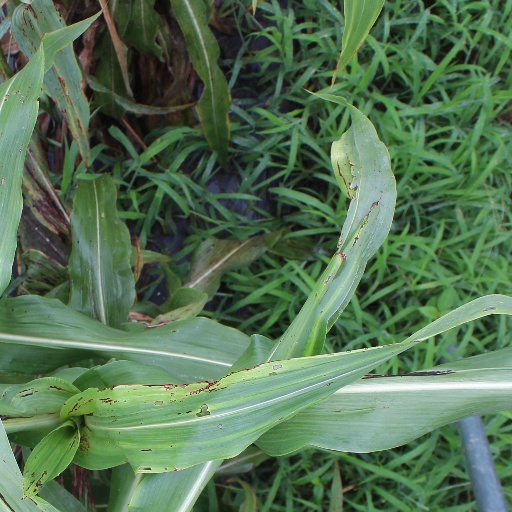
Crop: sorghum